Ushasie Chakraborty

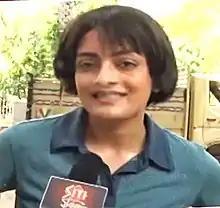

Ushasie Chakraborty is an Indian actress and academic who works in Bengali language films. She has played the role of Satyabati in Anjan Dutt's film adaptations on Byomkesh Bakshi. She currently plays the role of June Guha in the Bengali television show "Sreemoyee".